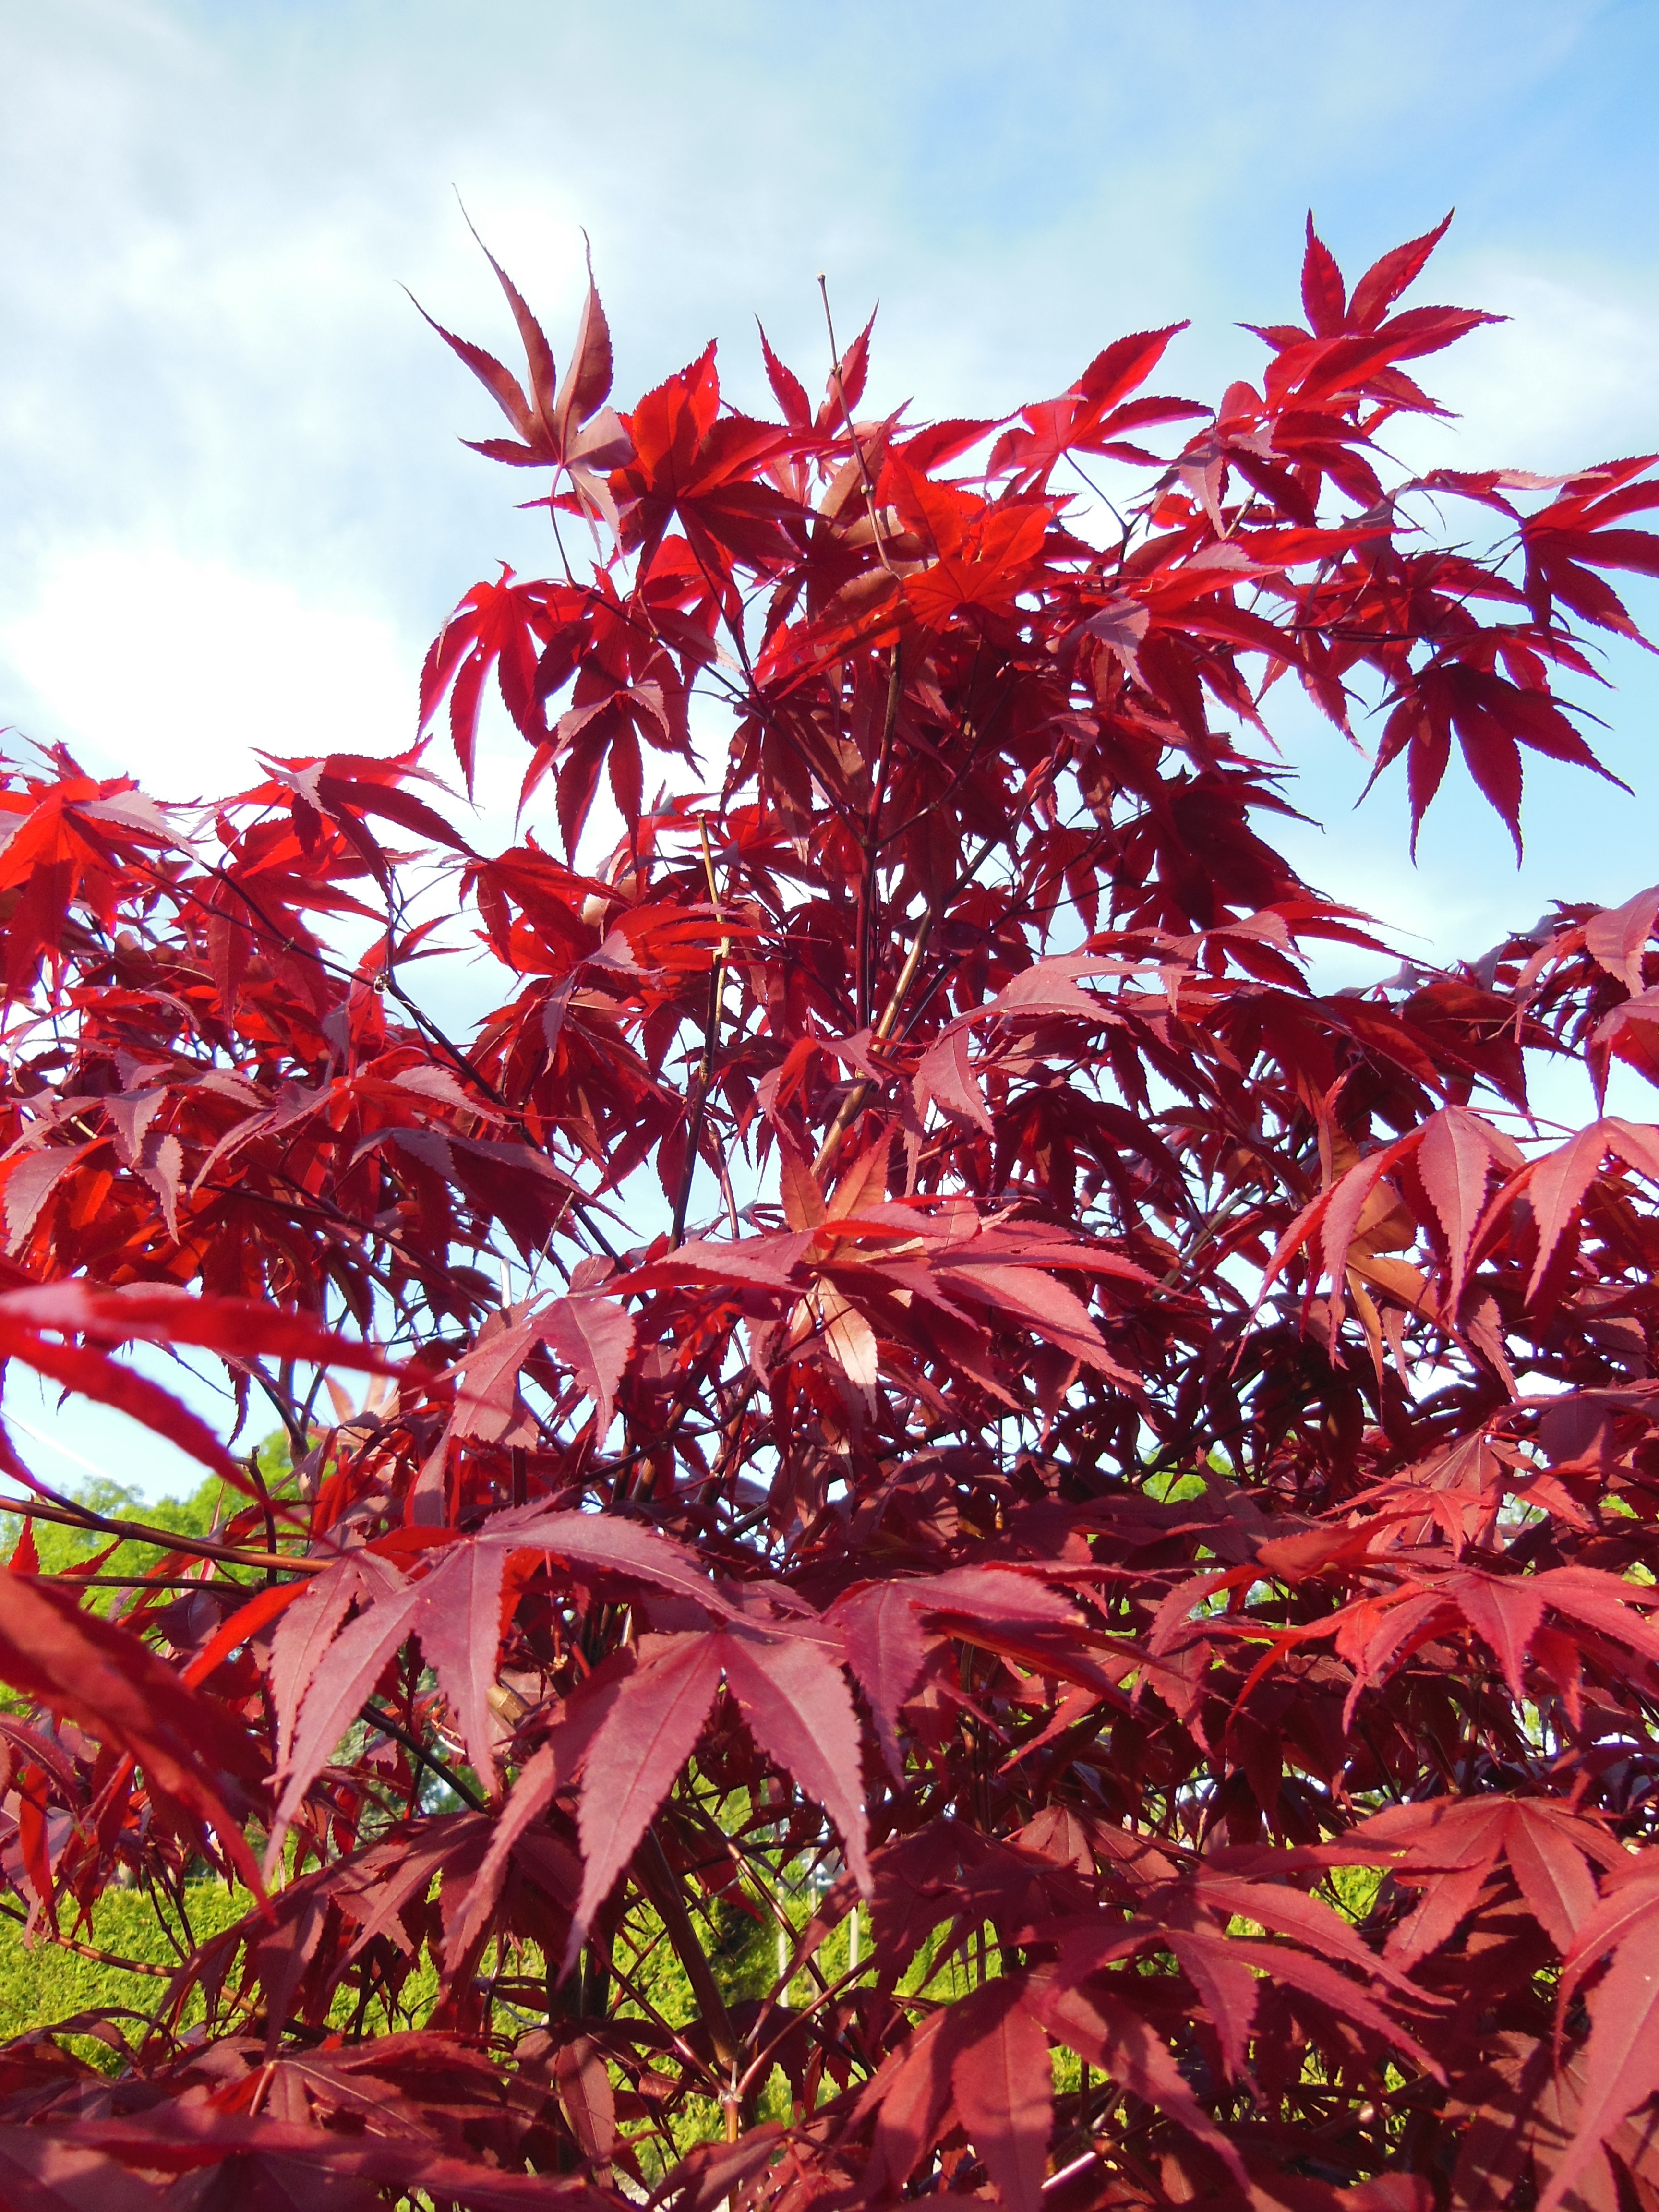
tree, branch, plant, white, leaf, flower, food, green, red, produce, autumn, blue, garden, season, maple tree, maple leaf, blue sky, trees, shrub, red leaves, flowering plant, acer palmatum, woody plant, land plant, japanese maples